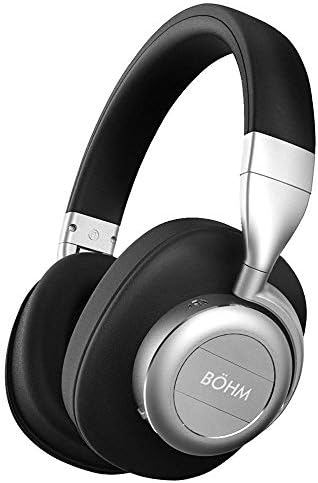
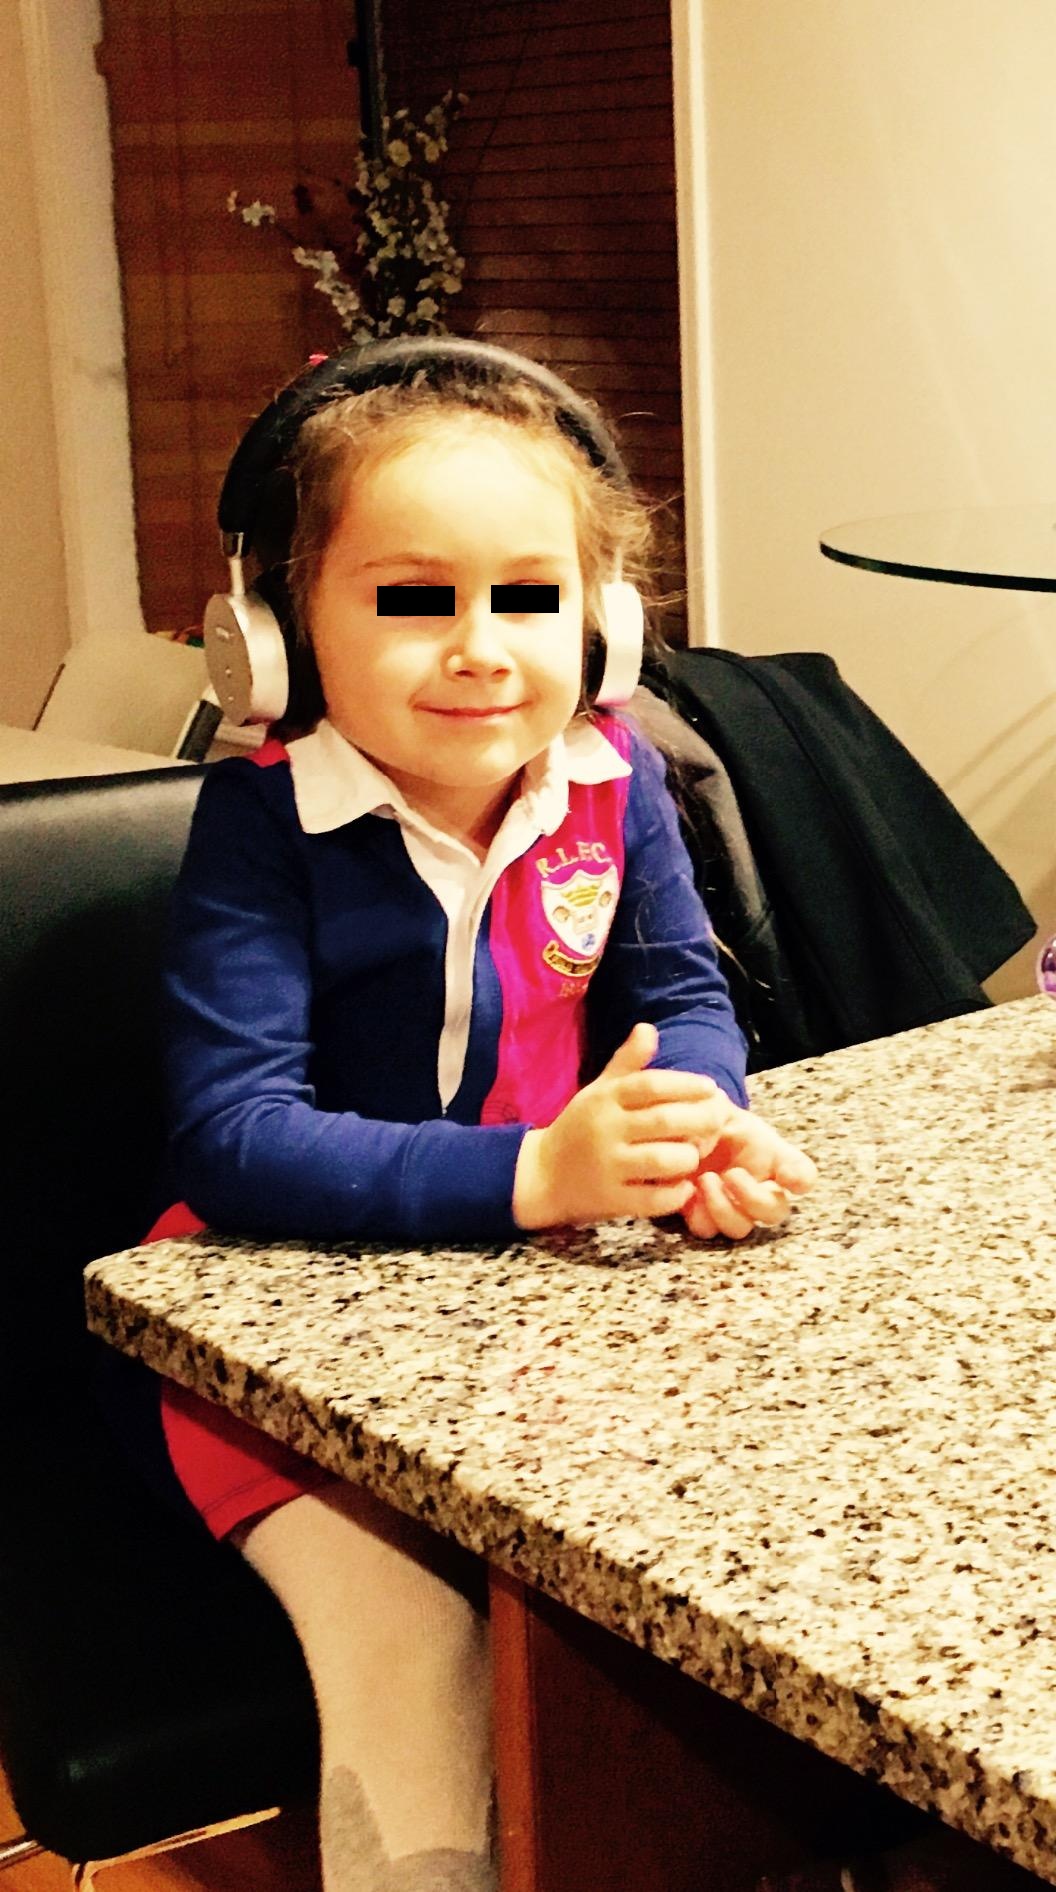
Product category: headphones
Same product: no